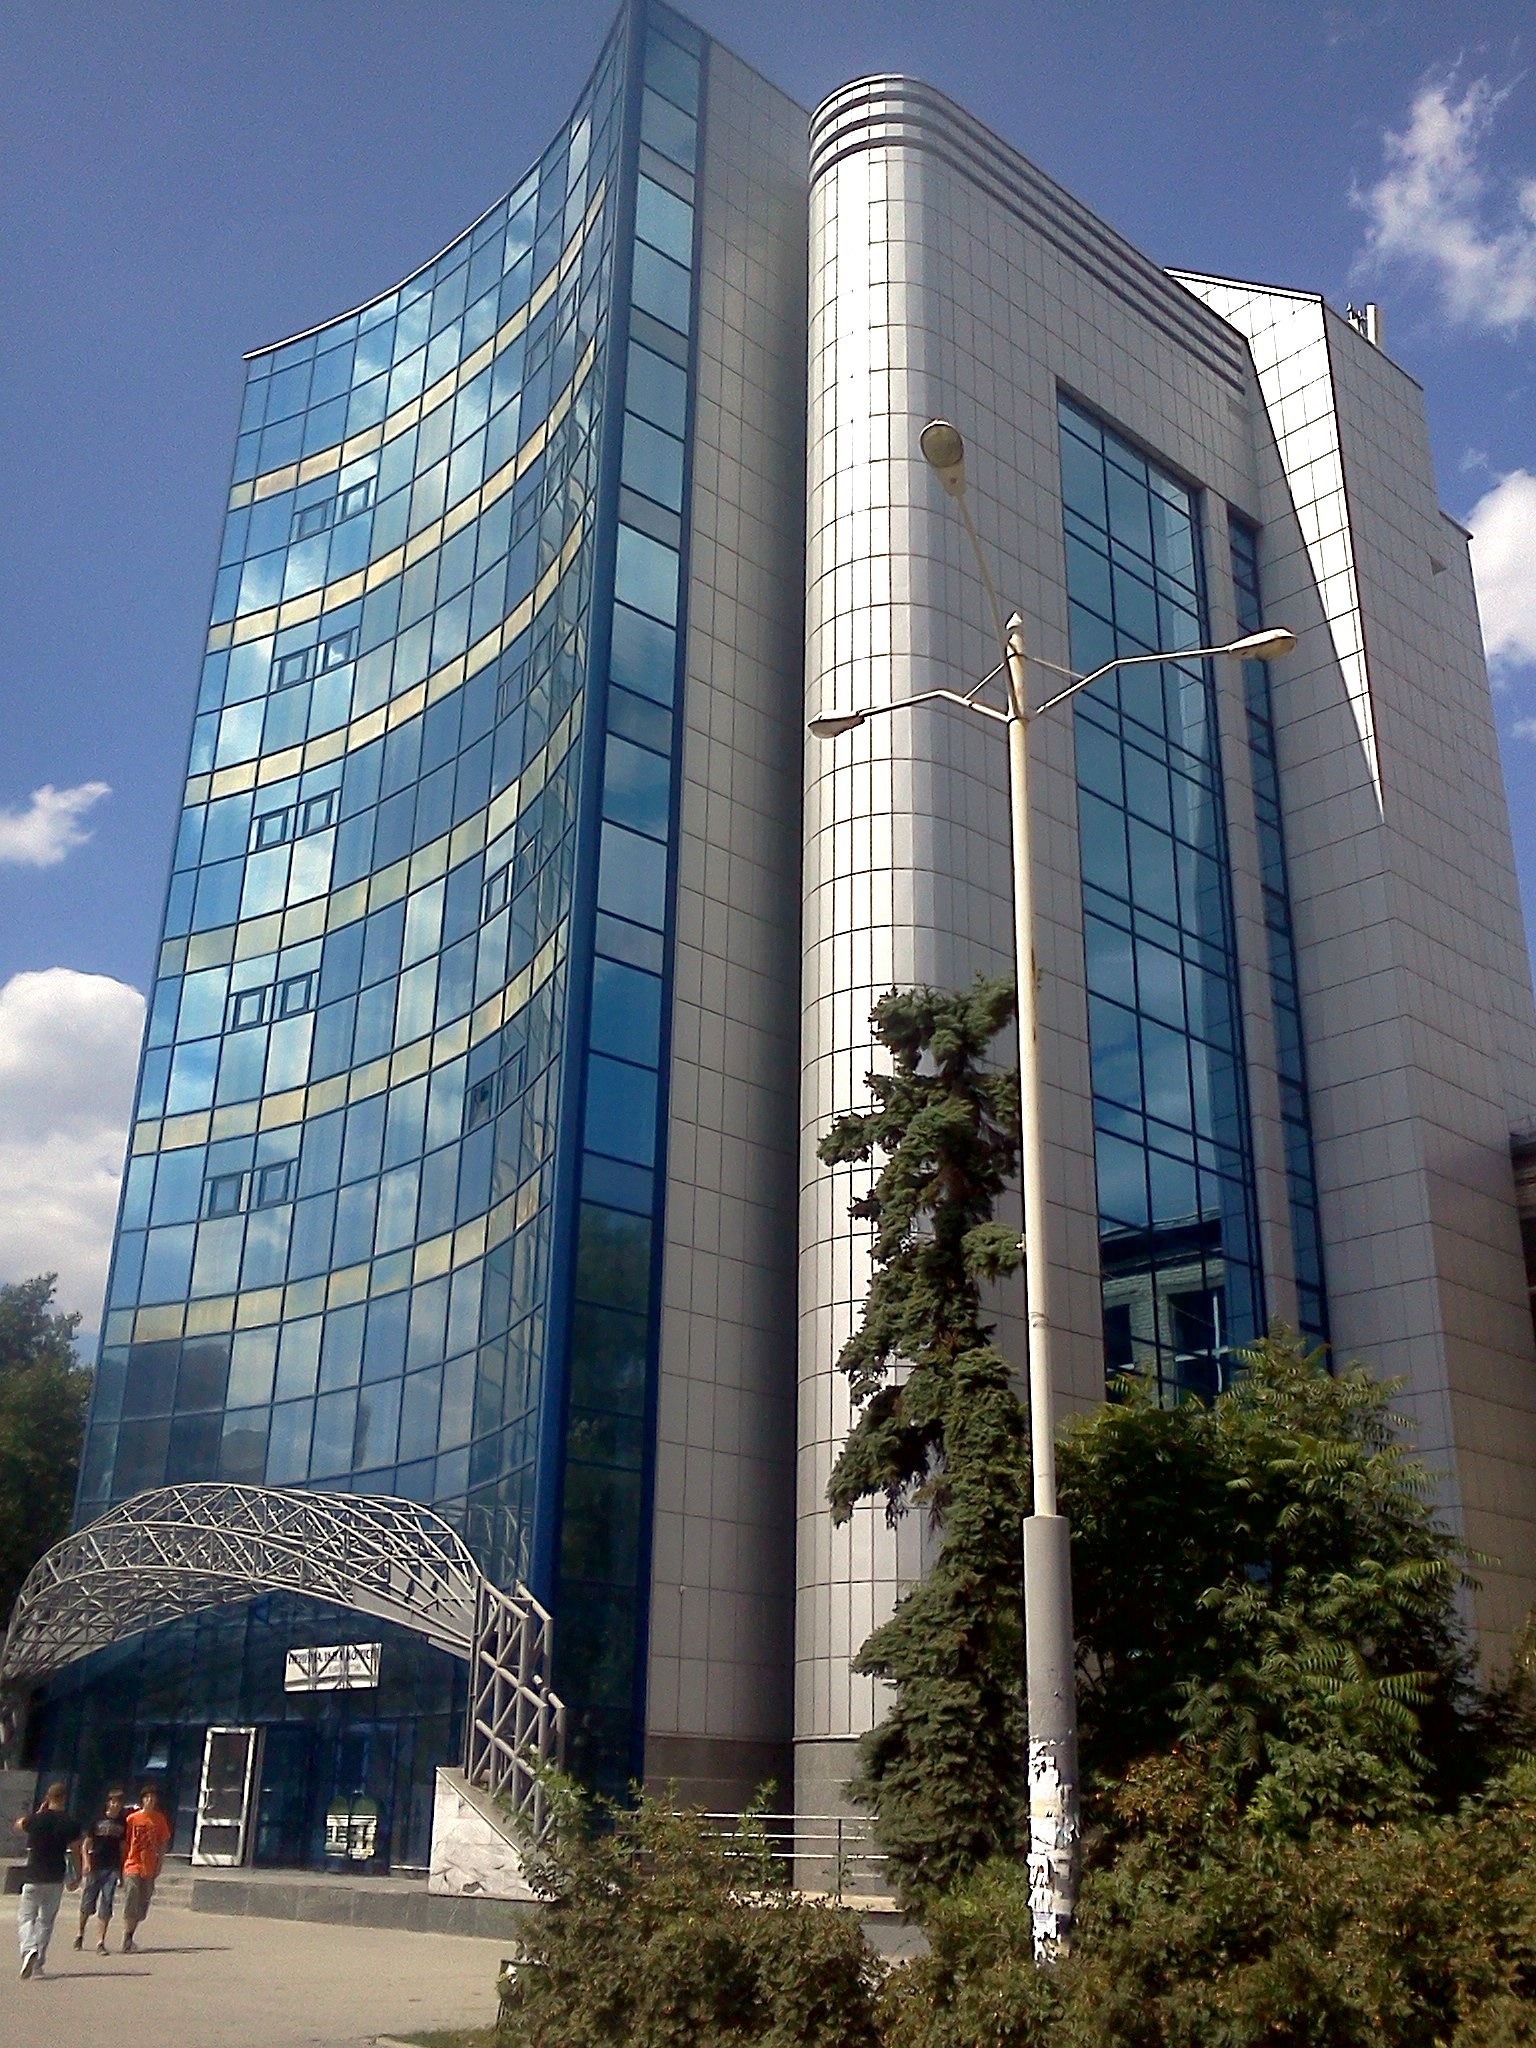
architecture, sky, glass, building, city, skyscraper, urban, downtown, tower, landmark, facade, modern, tower block, trees, outside, clouds, university, ukraine, school, commercial building, college, headquarters, metropolis, condominium, neighbourhood, urban area, residential area, metropolitan area